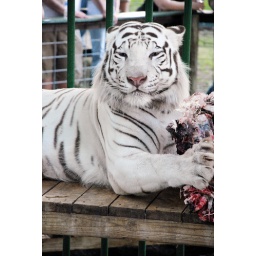
Kimar, the white tiger at Cedar Cove Feline Conservatory in Louisburg, KS